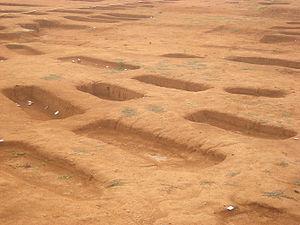
Nécropole mérovingienne de Saint Laurent des Hommes en Dordogne.
Saint-Laurent-des-Hommes est une commune française située dans le département de la Dordogne, en région Nouvelle-Aquitaine.